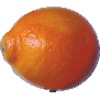
Label: tangelo